EuroAfrica Interconnector

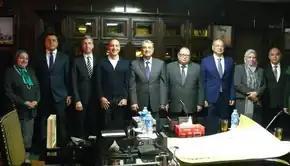
Minister of Electricity Mohamed Shaker El-Markabi, CEO EuroAfrica Interconnector Nasos Ktorides, Chairman of the Egyptian Electricity Holding Company Gaber Dessouki Moustafa, Ambassador of Cyprus Charis Moritsis and senior Ministry officials on meeting February 26, 2018 in Cairo

The Levantine Sea is bounded by Greece, Turkey, Syria, Lebanon, Israel, and Egypt, with Cyprus in the middle as its largest island. The seafloor of the Eastern Mediterranean Basin is dotted with mud volcanoes which spew gas and occasionally oil into the benthic zone. Geologically it consists of sediment columns up to 12 km thick capped by evaporites. Geological and oceanographers facts lead to speculation that Levantine sea contains big gas and oil deposits trapped in evaporites. Recently in Egypts Exclusive Economic Zone Eni discovered Zohr gas field, largest known gas field in Mediterranean. The Zohr gas field holds around of gas. It is estimated that in the Levant Basin there are around of undiscovered gas resources.